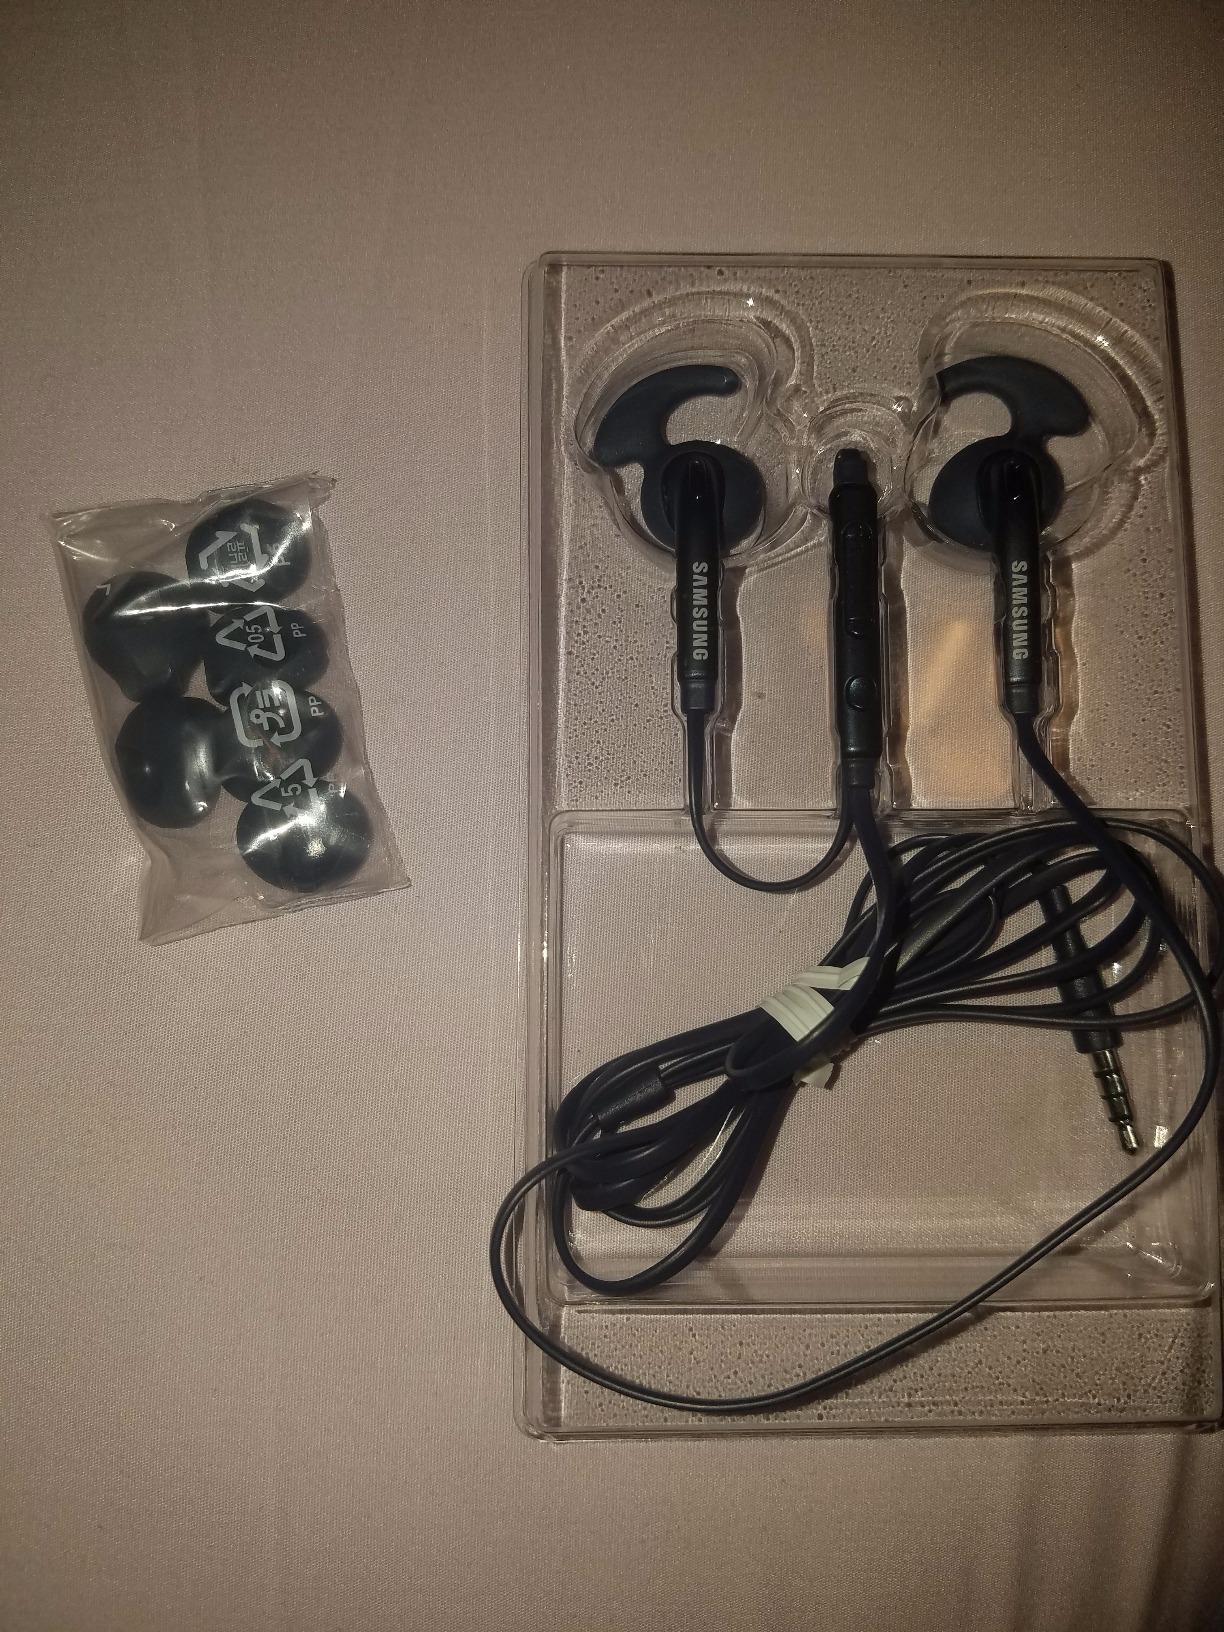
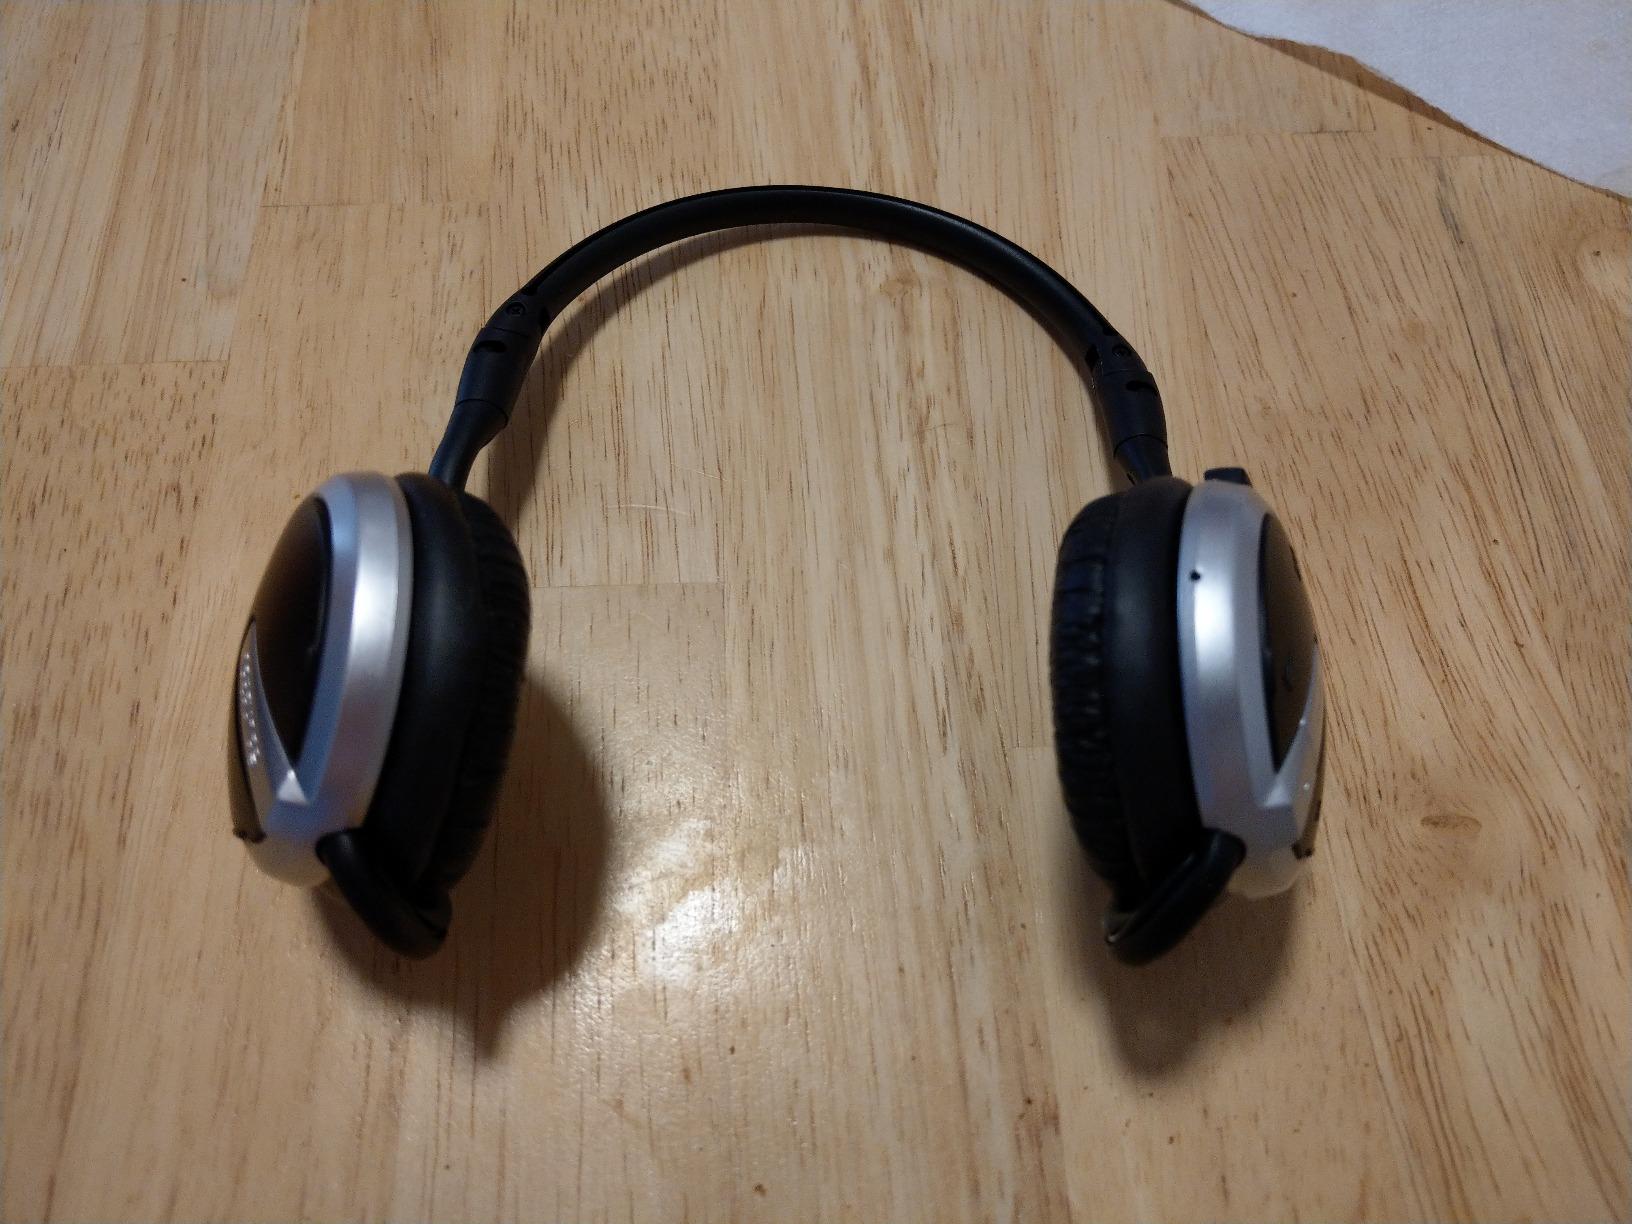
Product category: headphones
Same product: no